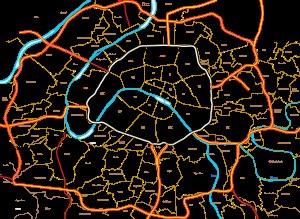
Une ceinture périphérique est généralement une voie rapide urbaine ou une voie de type autoroutier permettant à la circulation de transit de contourner une ville, son centre-ville ou une agglomération et de relier les différentes autoroutes qui y aboutissent. L'objectif principal est d'offrir un axe routier plus rapide de déplacement et de contournement que si l'on circulait dans le centre de la ville contournée. Par définition, une ceinture périphérique comme une rocade, réalise le tour complet d'une ville.
Le boulevard périphérique de Paris, appelé localement Boulevard périphérique, est une voie circulaire, d'une longueur de 35,04 km, qui fait le tour de la ville de Paris. Son nom est souvent abrégé en « le Périphérique » et même « le Périph' » par les utilisateurs réguliers ; il est indiqué par le sigle « BP » sur les panneaux de signalisation.